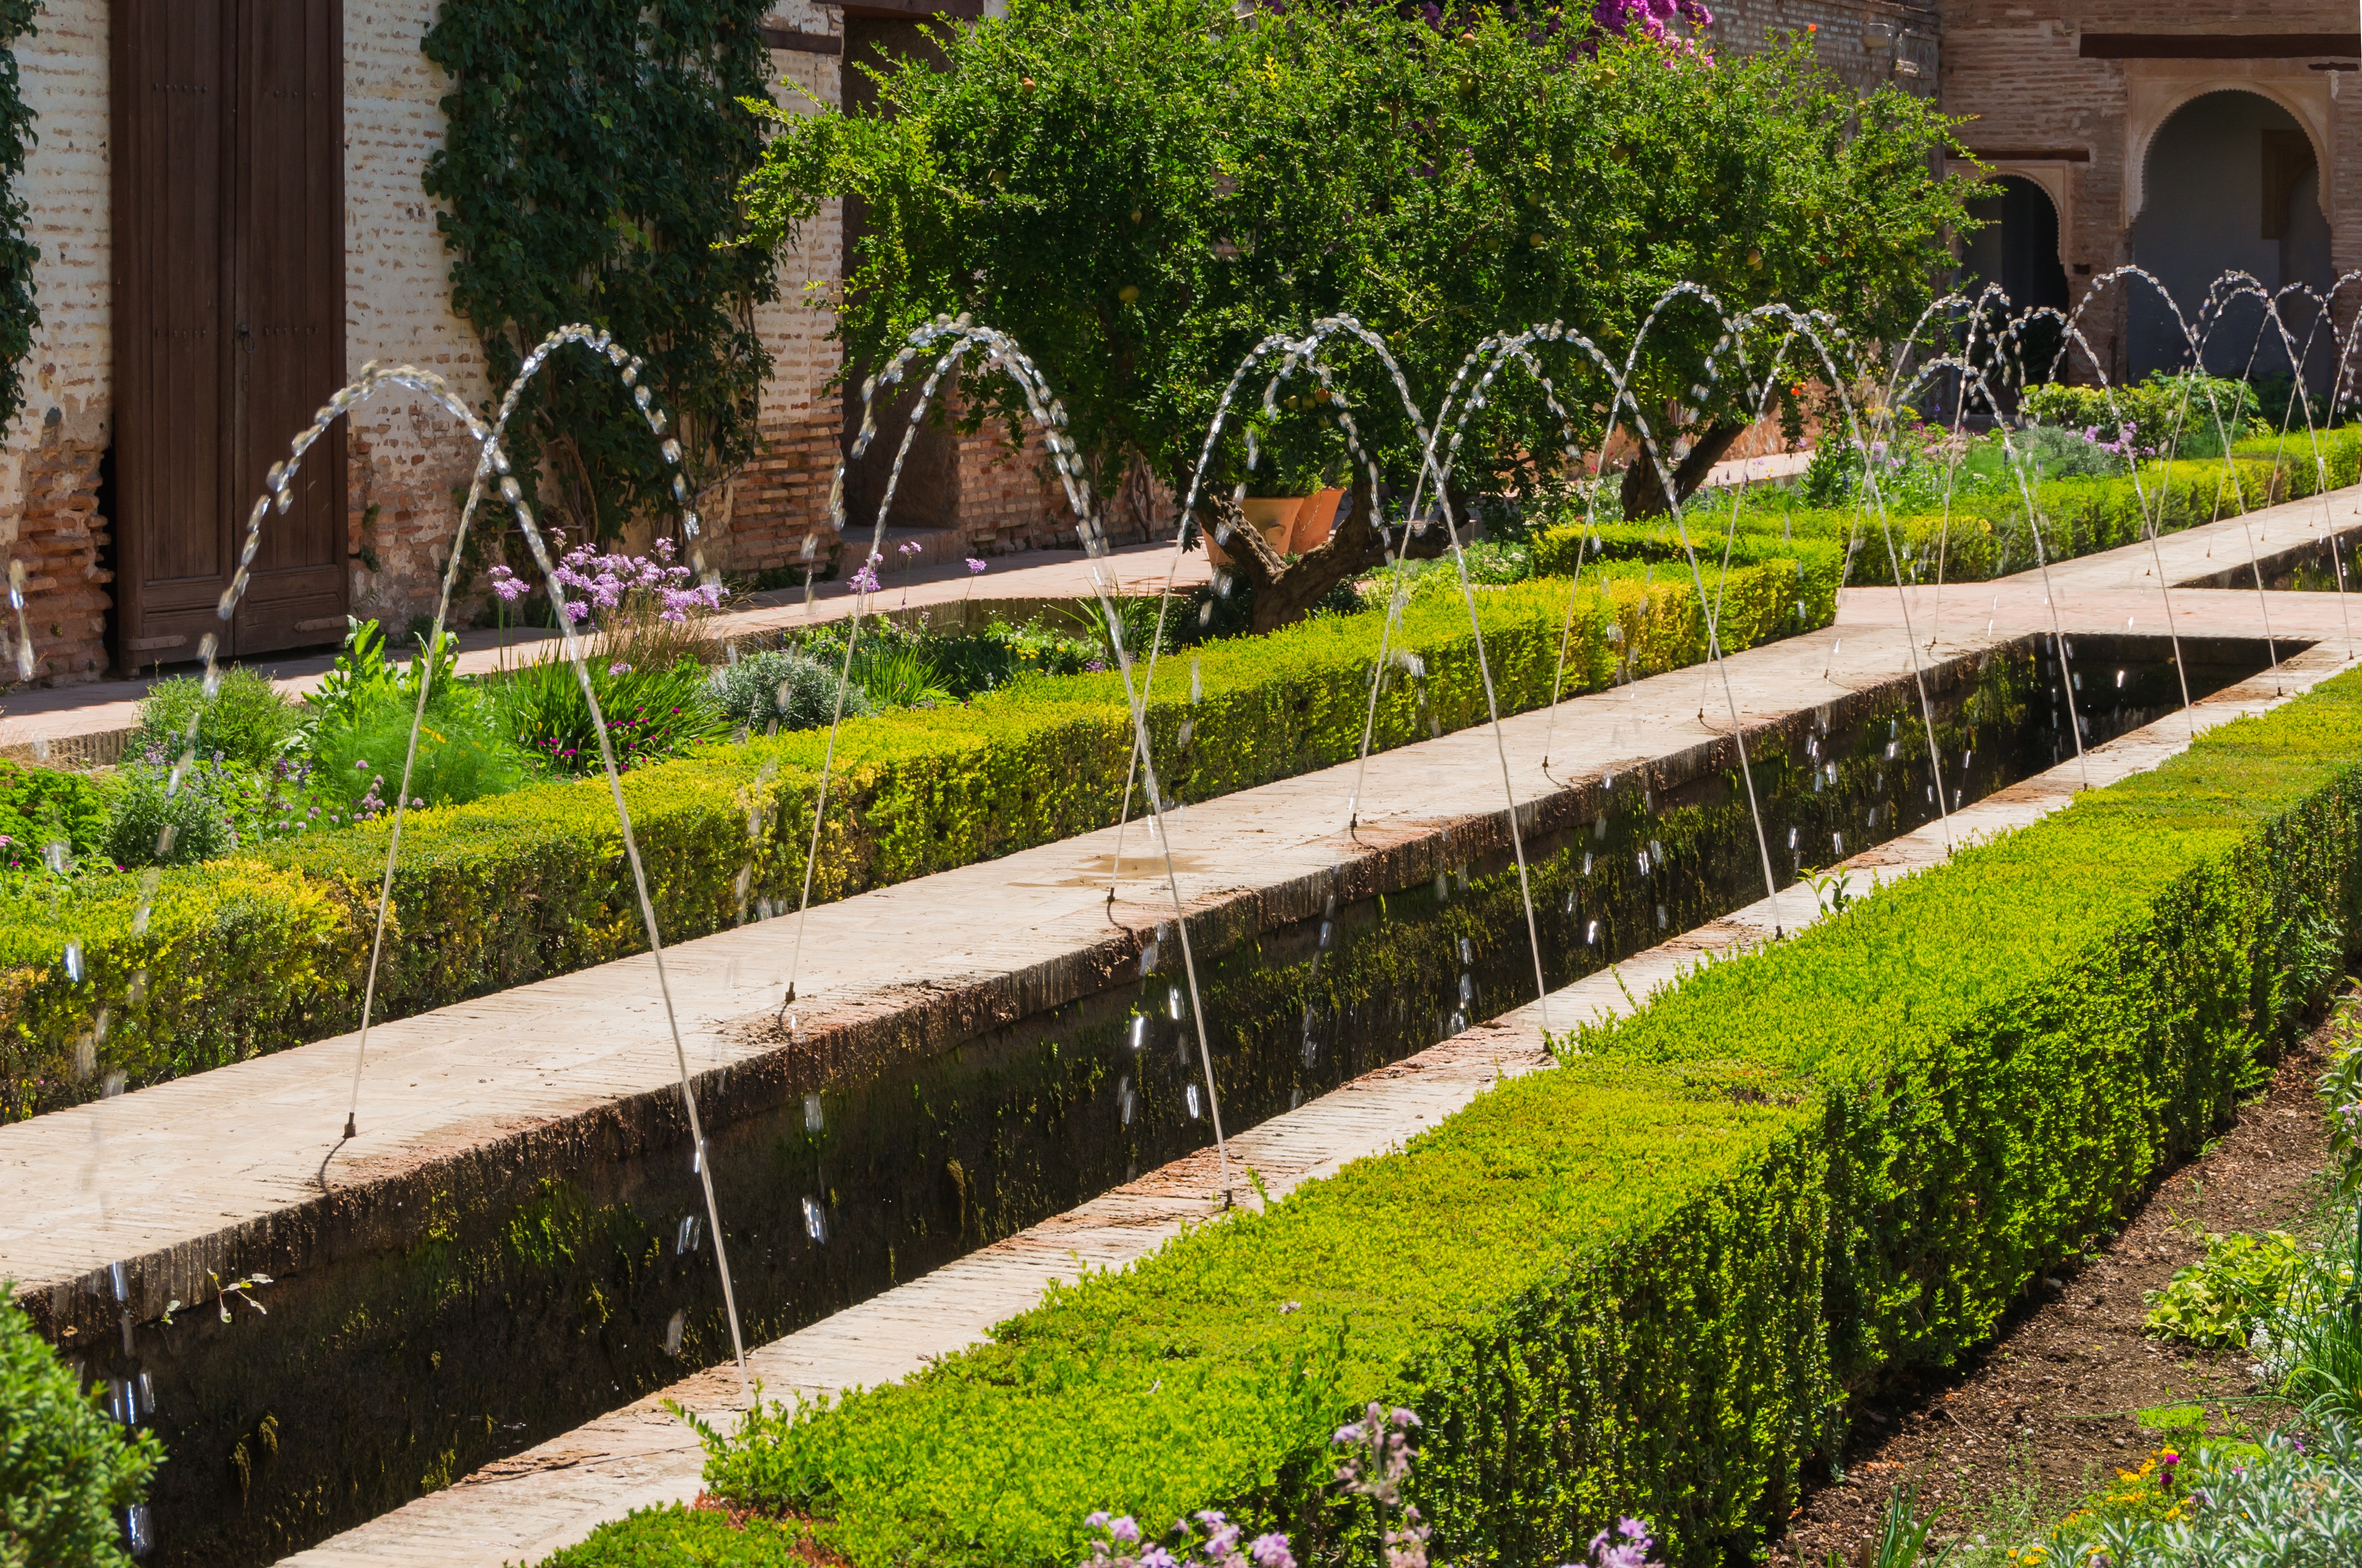
grass, lawn, flower, walkway, backyard, patio, botany, historic, garden, waterway, spain, landscaping, courtyard, shrub, plantation, fountain, andalusia, botanical garden, estate, granada, yard, kings, summer palace, unesco world heritage site, generalife, country estate, landscape architect